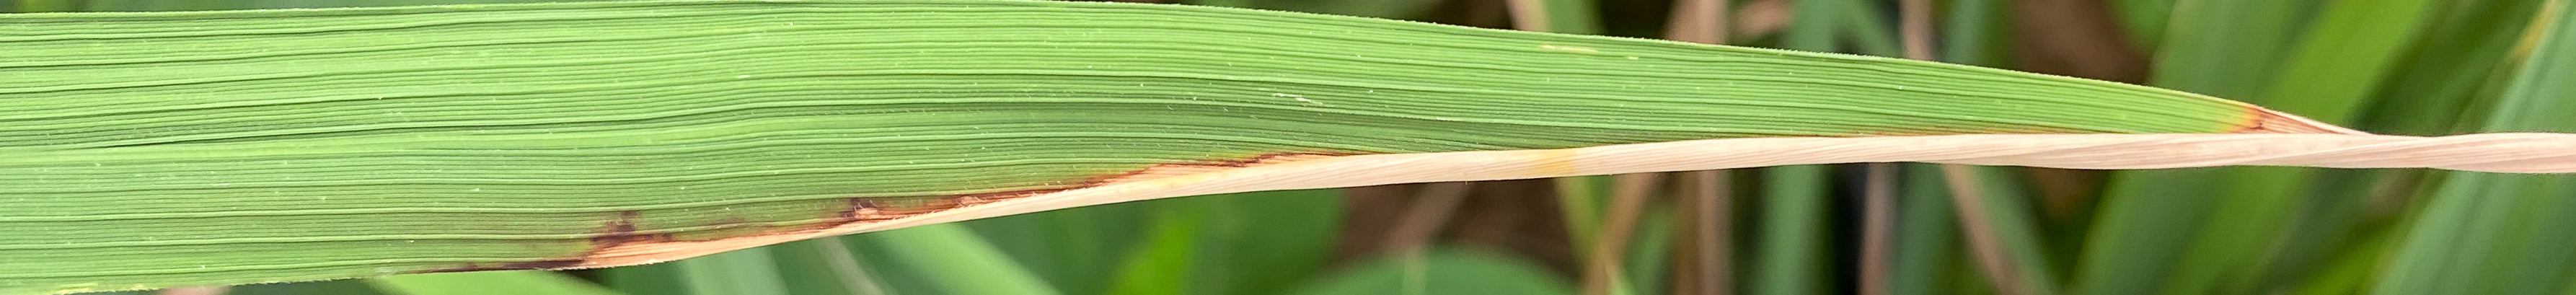
Nhãn: K